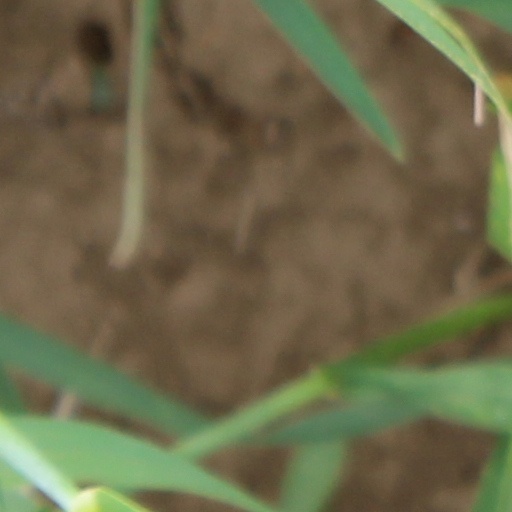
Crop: wheat